Gabriel Flores

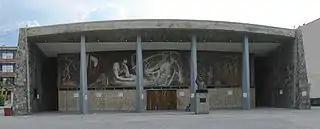
"La filosofía y la ciencia" (1965) at the University of Guadalajara

Gabriel Flores García was born on February 8, 1930, in Guadalajara, Jalisco, although some sources mention El Arenal. He was involved in the arts since early childhood and at the age of 17, he began his formal art studies. In 1948, he entered the School of Fine Arts at the University of Guadalajara. Together with Guillermo Chávez Vega, Torreblanca, Miguel Aldana and Ignacio Martínez, they formed the Neo-realist art group, running counter to the abstract art movement at the time. His early influences included Diego Rivera and José Clemente Orozco, both members of the Mexican Mural Renaissance in the 1920s and 1930s.